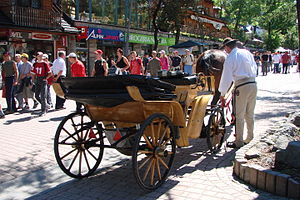
Kraków / Seværdigheder nær Kraków
Kraków er en gammel storby i den sydlige del af Polen tæt på landets grænse til Slovakiet. Byen ligger ved floden Wisła og er hovedstad i voivodskabet Lillepolen. Med sit areal på 326,8 km² og en befolkning på 774.839 indbyggere er byen den næststørste i Polen. Kraków var Europæisk kulturhovedstad i 2000.